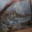
Label: crocodile